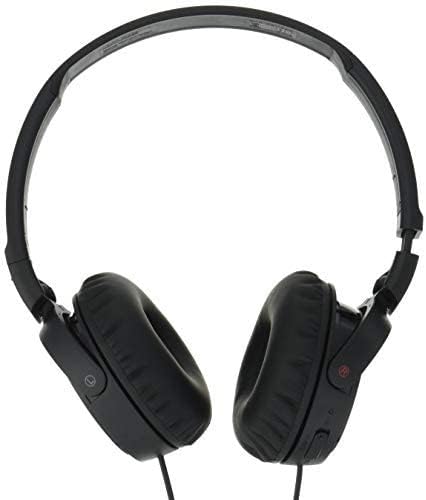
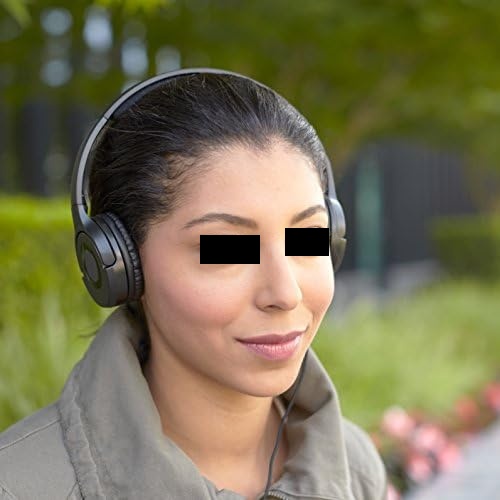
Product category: headphones
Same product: no